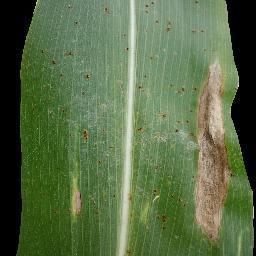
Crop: corn
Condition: (maize)_common_rust